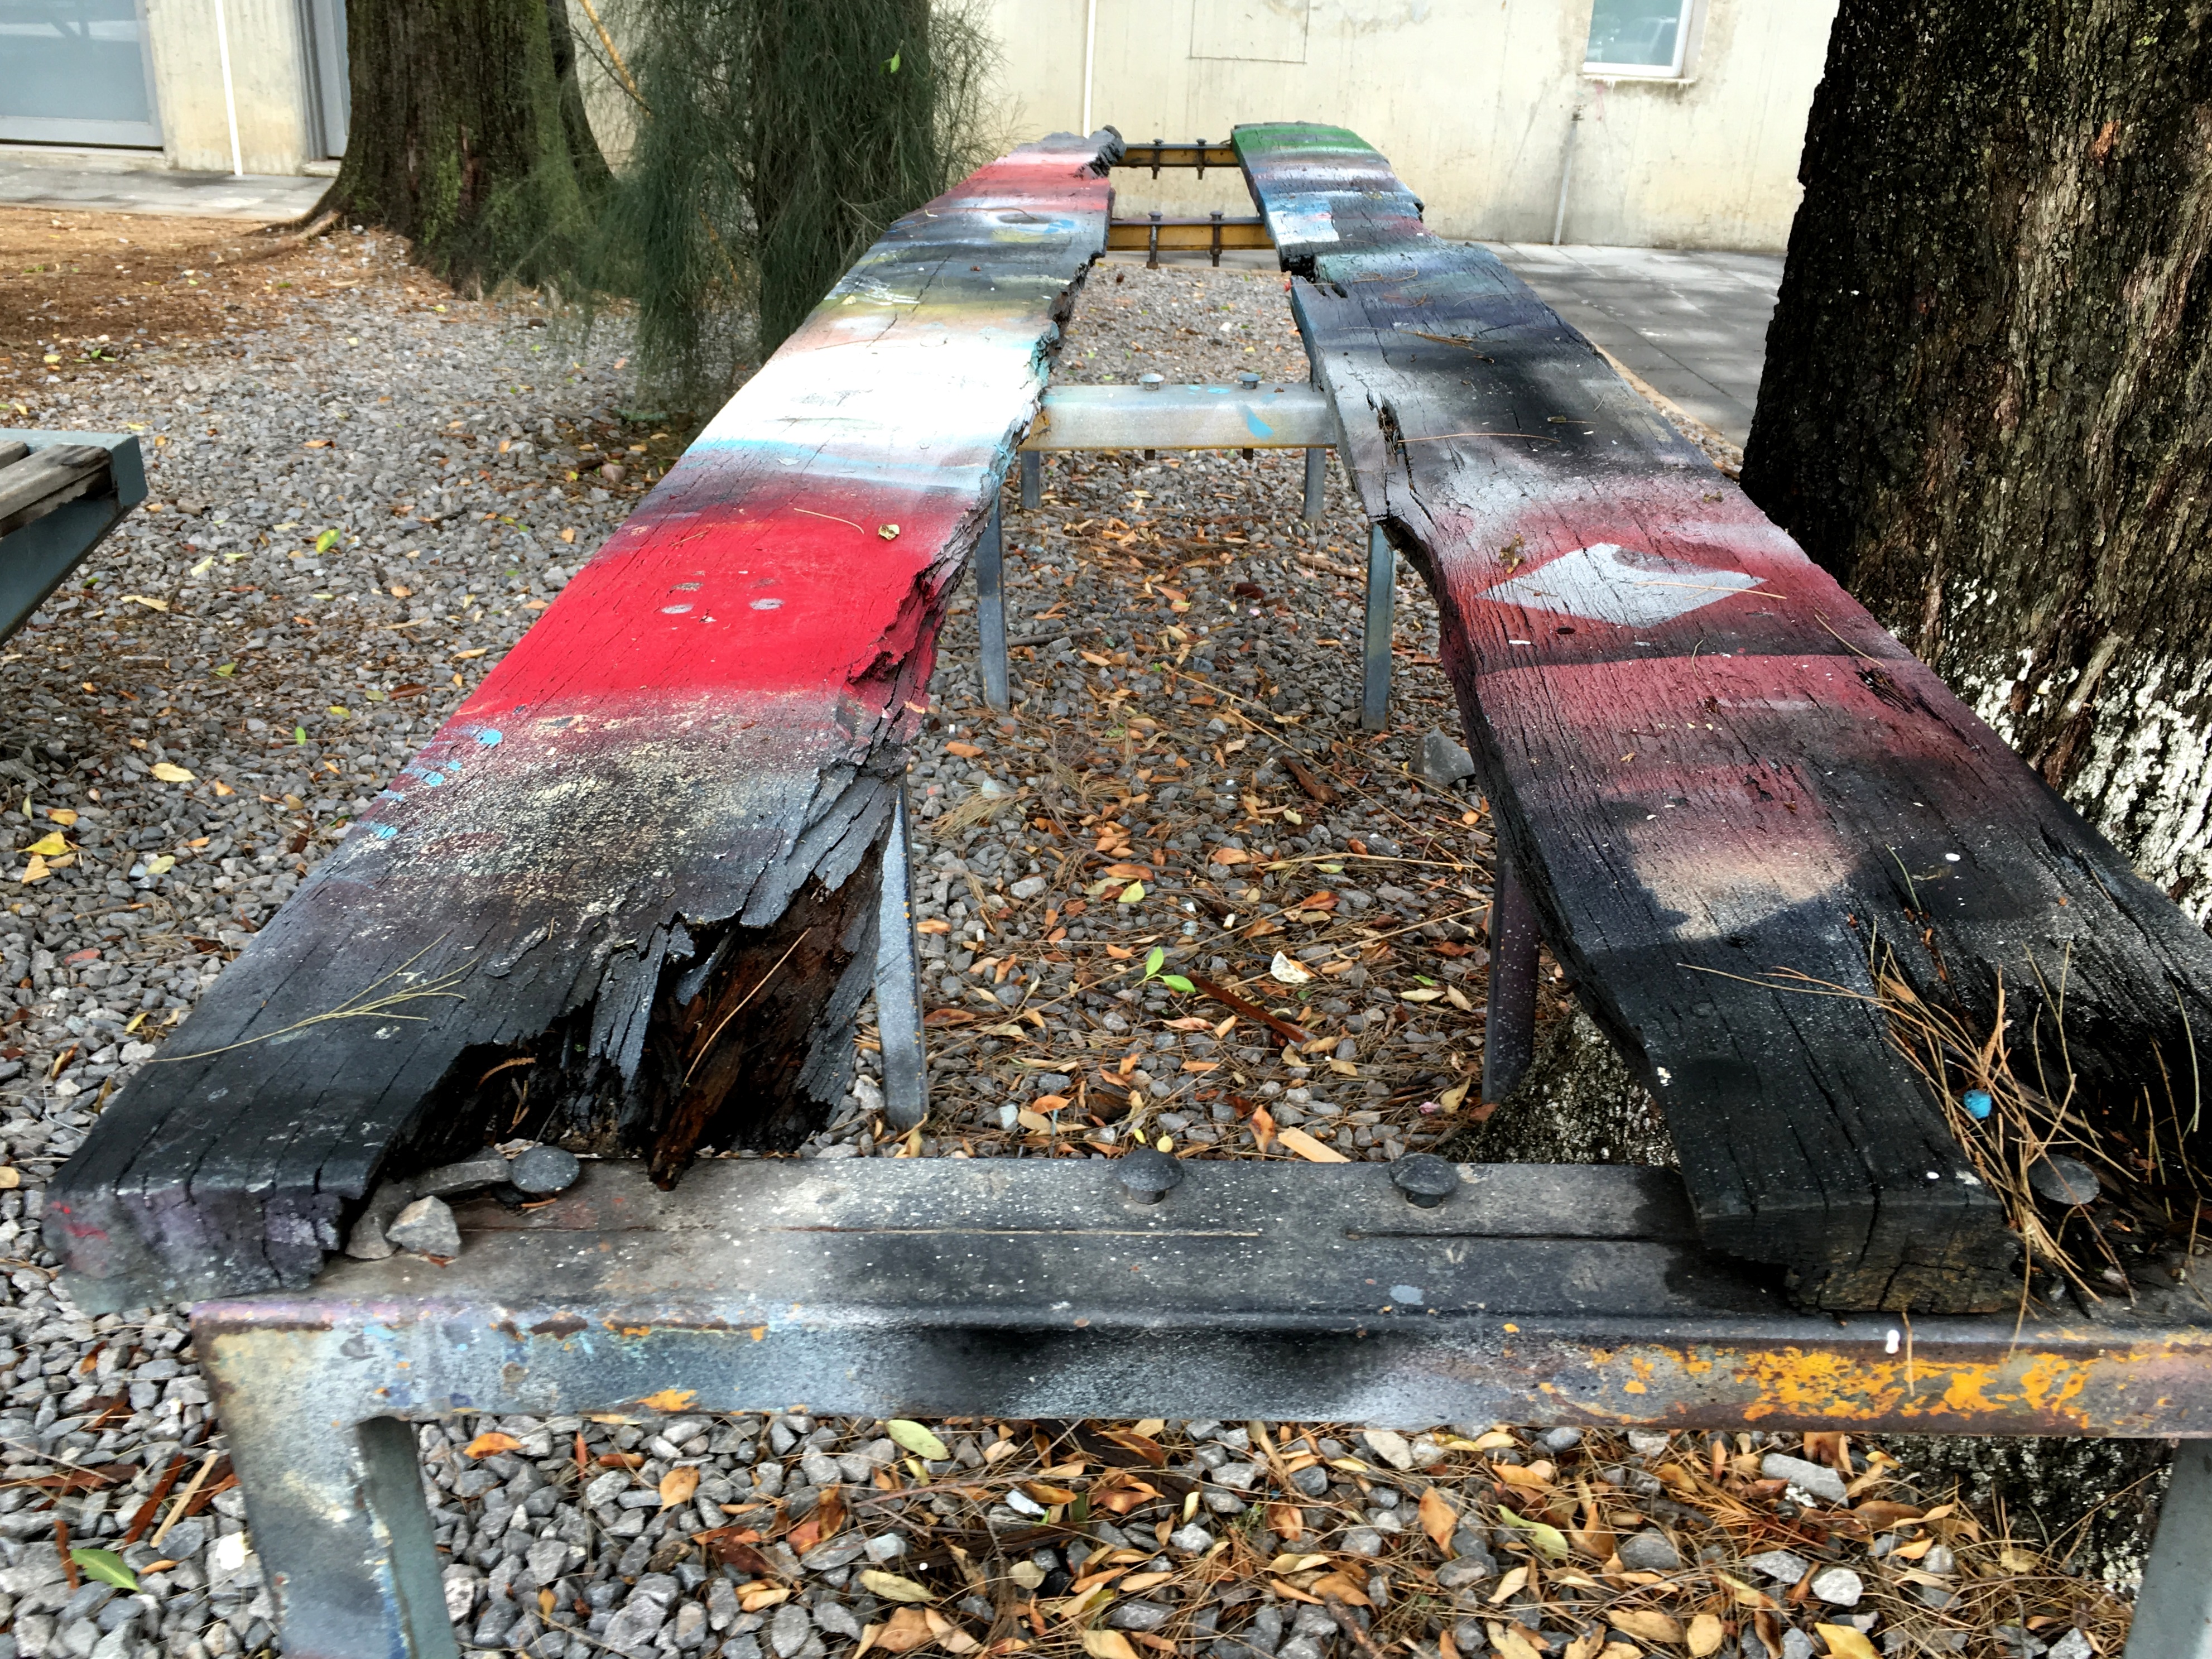
track, asphalt, transport, waste